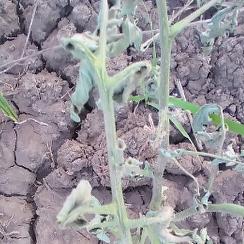
Crop: Tomato
Condition: bacterial-floundering-d